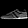
Label: Sneaker